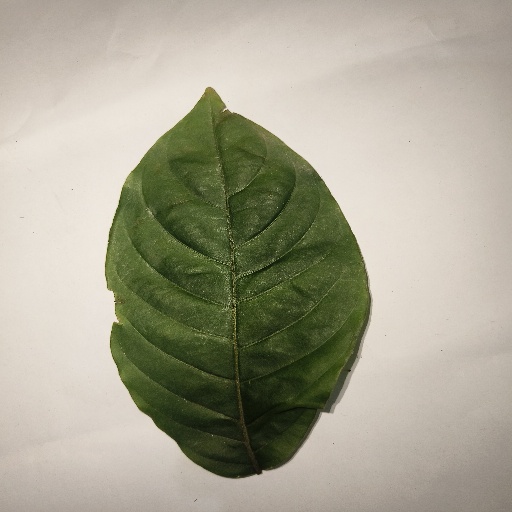
Species: HariTaki
Leaf condition: Shot Hole